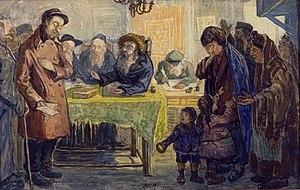
Moshe Rynecki né en 1881 à Międzyrzec Podlaski en Pologne et assassiné au camp d'extermination de Majdanek en 1943, est un artiste polonais d'origine juive qui peignit de nombreux sujets de la vie juive d'avant la Shoah.